TAZARA Railway

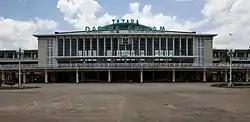
The Tazara Railway Station in Dar es Salaam

As of February 2016, two passenger trains per week traverse the entire TAZARA in each direction. Departures are on Tuesdays and Fridays in each direction. The brand new Express train travels Fridays from Dar and Tuesdays from New Kapiri Mposhi. The Ordinary train makes all possible stops, and the Express service makes fewer stops The entire journey, as scheduled, takes 36 hours, though delays can extend the trip to as long as 50 hours or more. Trains on the TAZARA are slower than overland bus service but cheaper and safer. The TAZARA trains have attracted foreign tourists wishing to see the landscape and wildlife along route.